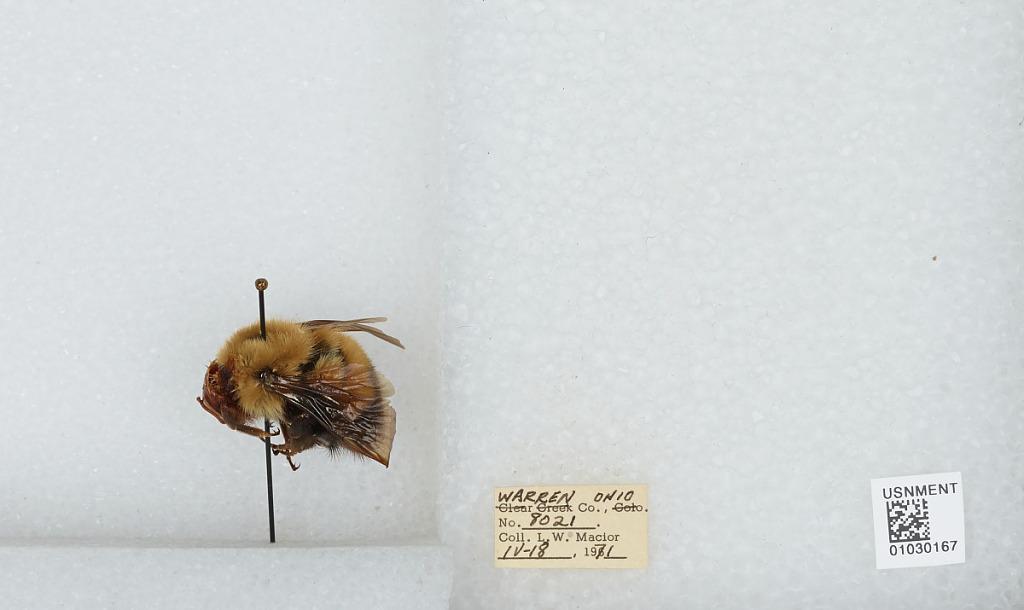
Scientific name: Bombus (Pyrobombus) perplexus Cresson
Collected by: L. Macior
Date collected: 1971-4-18
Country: United States
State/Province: Ohio
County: Warren
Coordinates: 39.4242, -84.1856